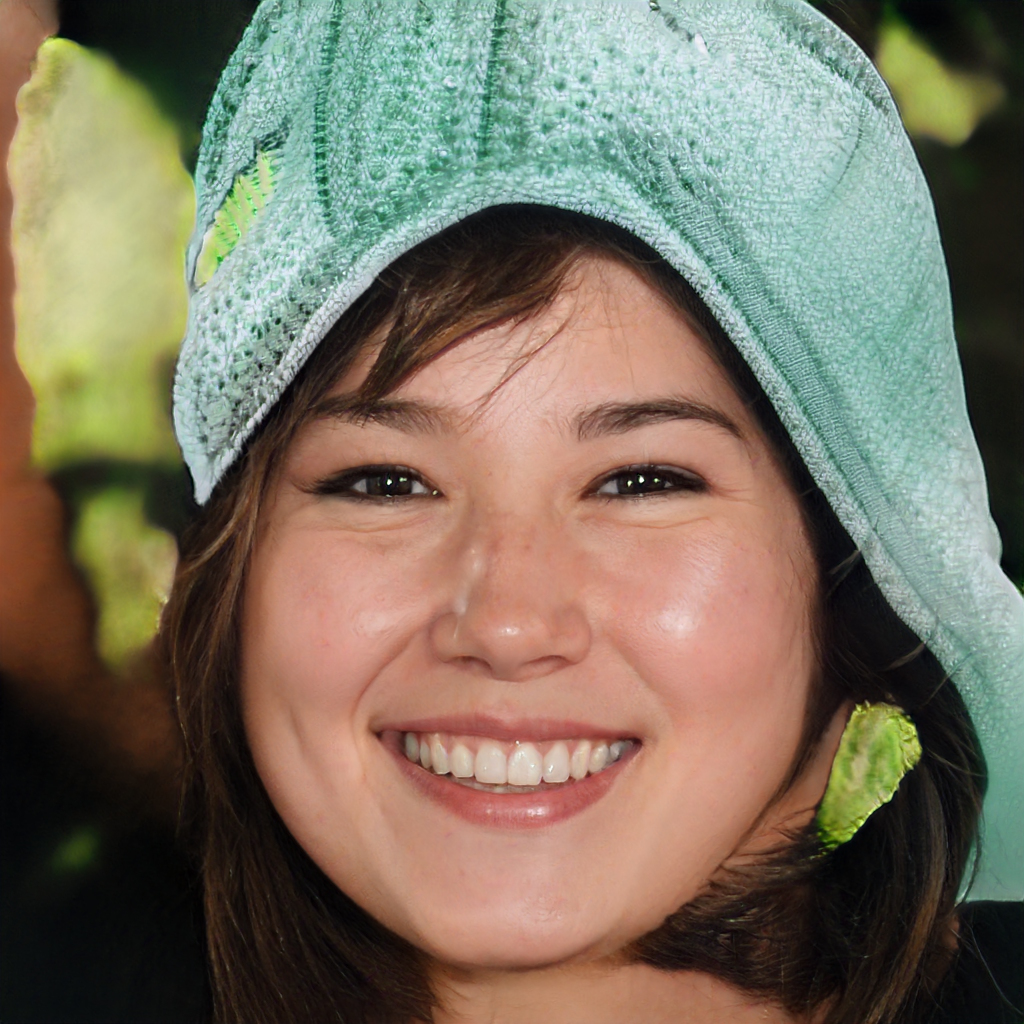
Label: Colored